Misto Mame

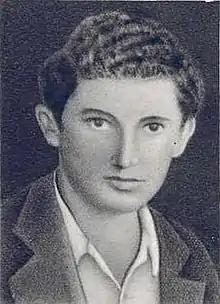

Misto Mame was an Albanian World War II People's Hero. He was killed in action against Fascist Italian forces on 16 August 1942.